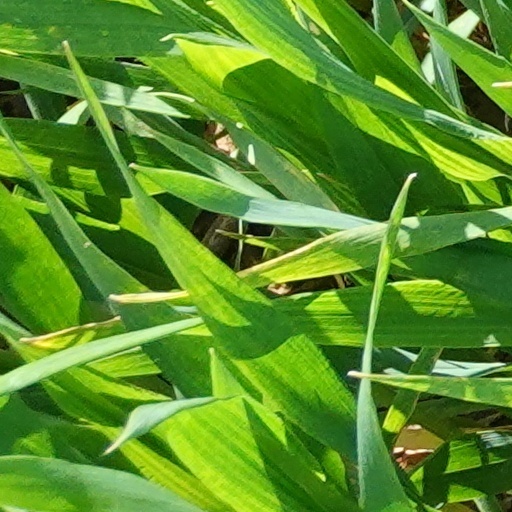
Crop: wheat